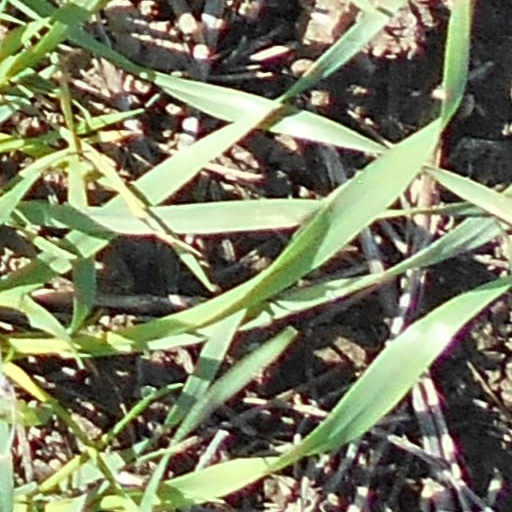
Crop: wheat